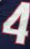
Number: 4